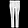
Label: Trouser